Sixteenth Street Historic District

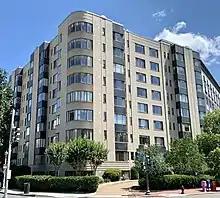
The General Scott, built in 1941, was originally designated a non-contributing property to the historic district.

As commercial development continued on 16th Street and car ownership increased, traffic congestion became an issue. Scott Circle was considered especially dangerous and a city guidebook from the time stated: "with its inner and outer rings of surging traffic, this is for pedestrians probably the most hazardous ground within the District." In 1941 a tunnel was built beneath Scott Circle, allowing passengers traveling on 16th Street to avoid the intersections of Massachusetts and Rhode Island Avenues. A downside of this new layout was the Scott statue and surrounding grassy area in the middle of Scott Circle became inaccessible to pedestrians.